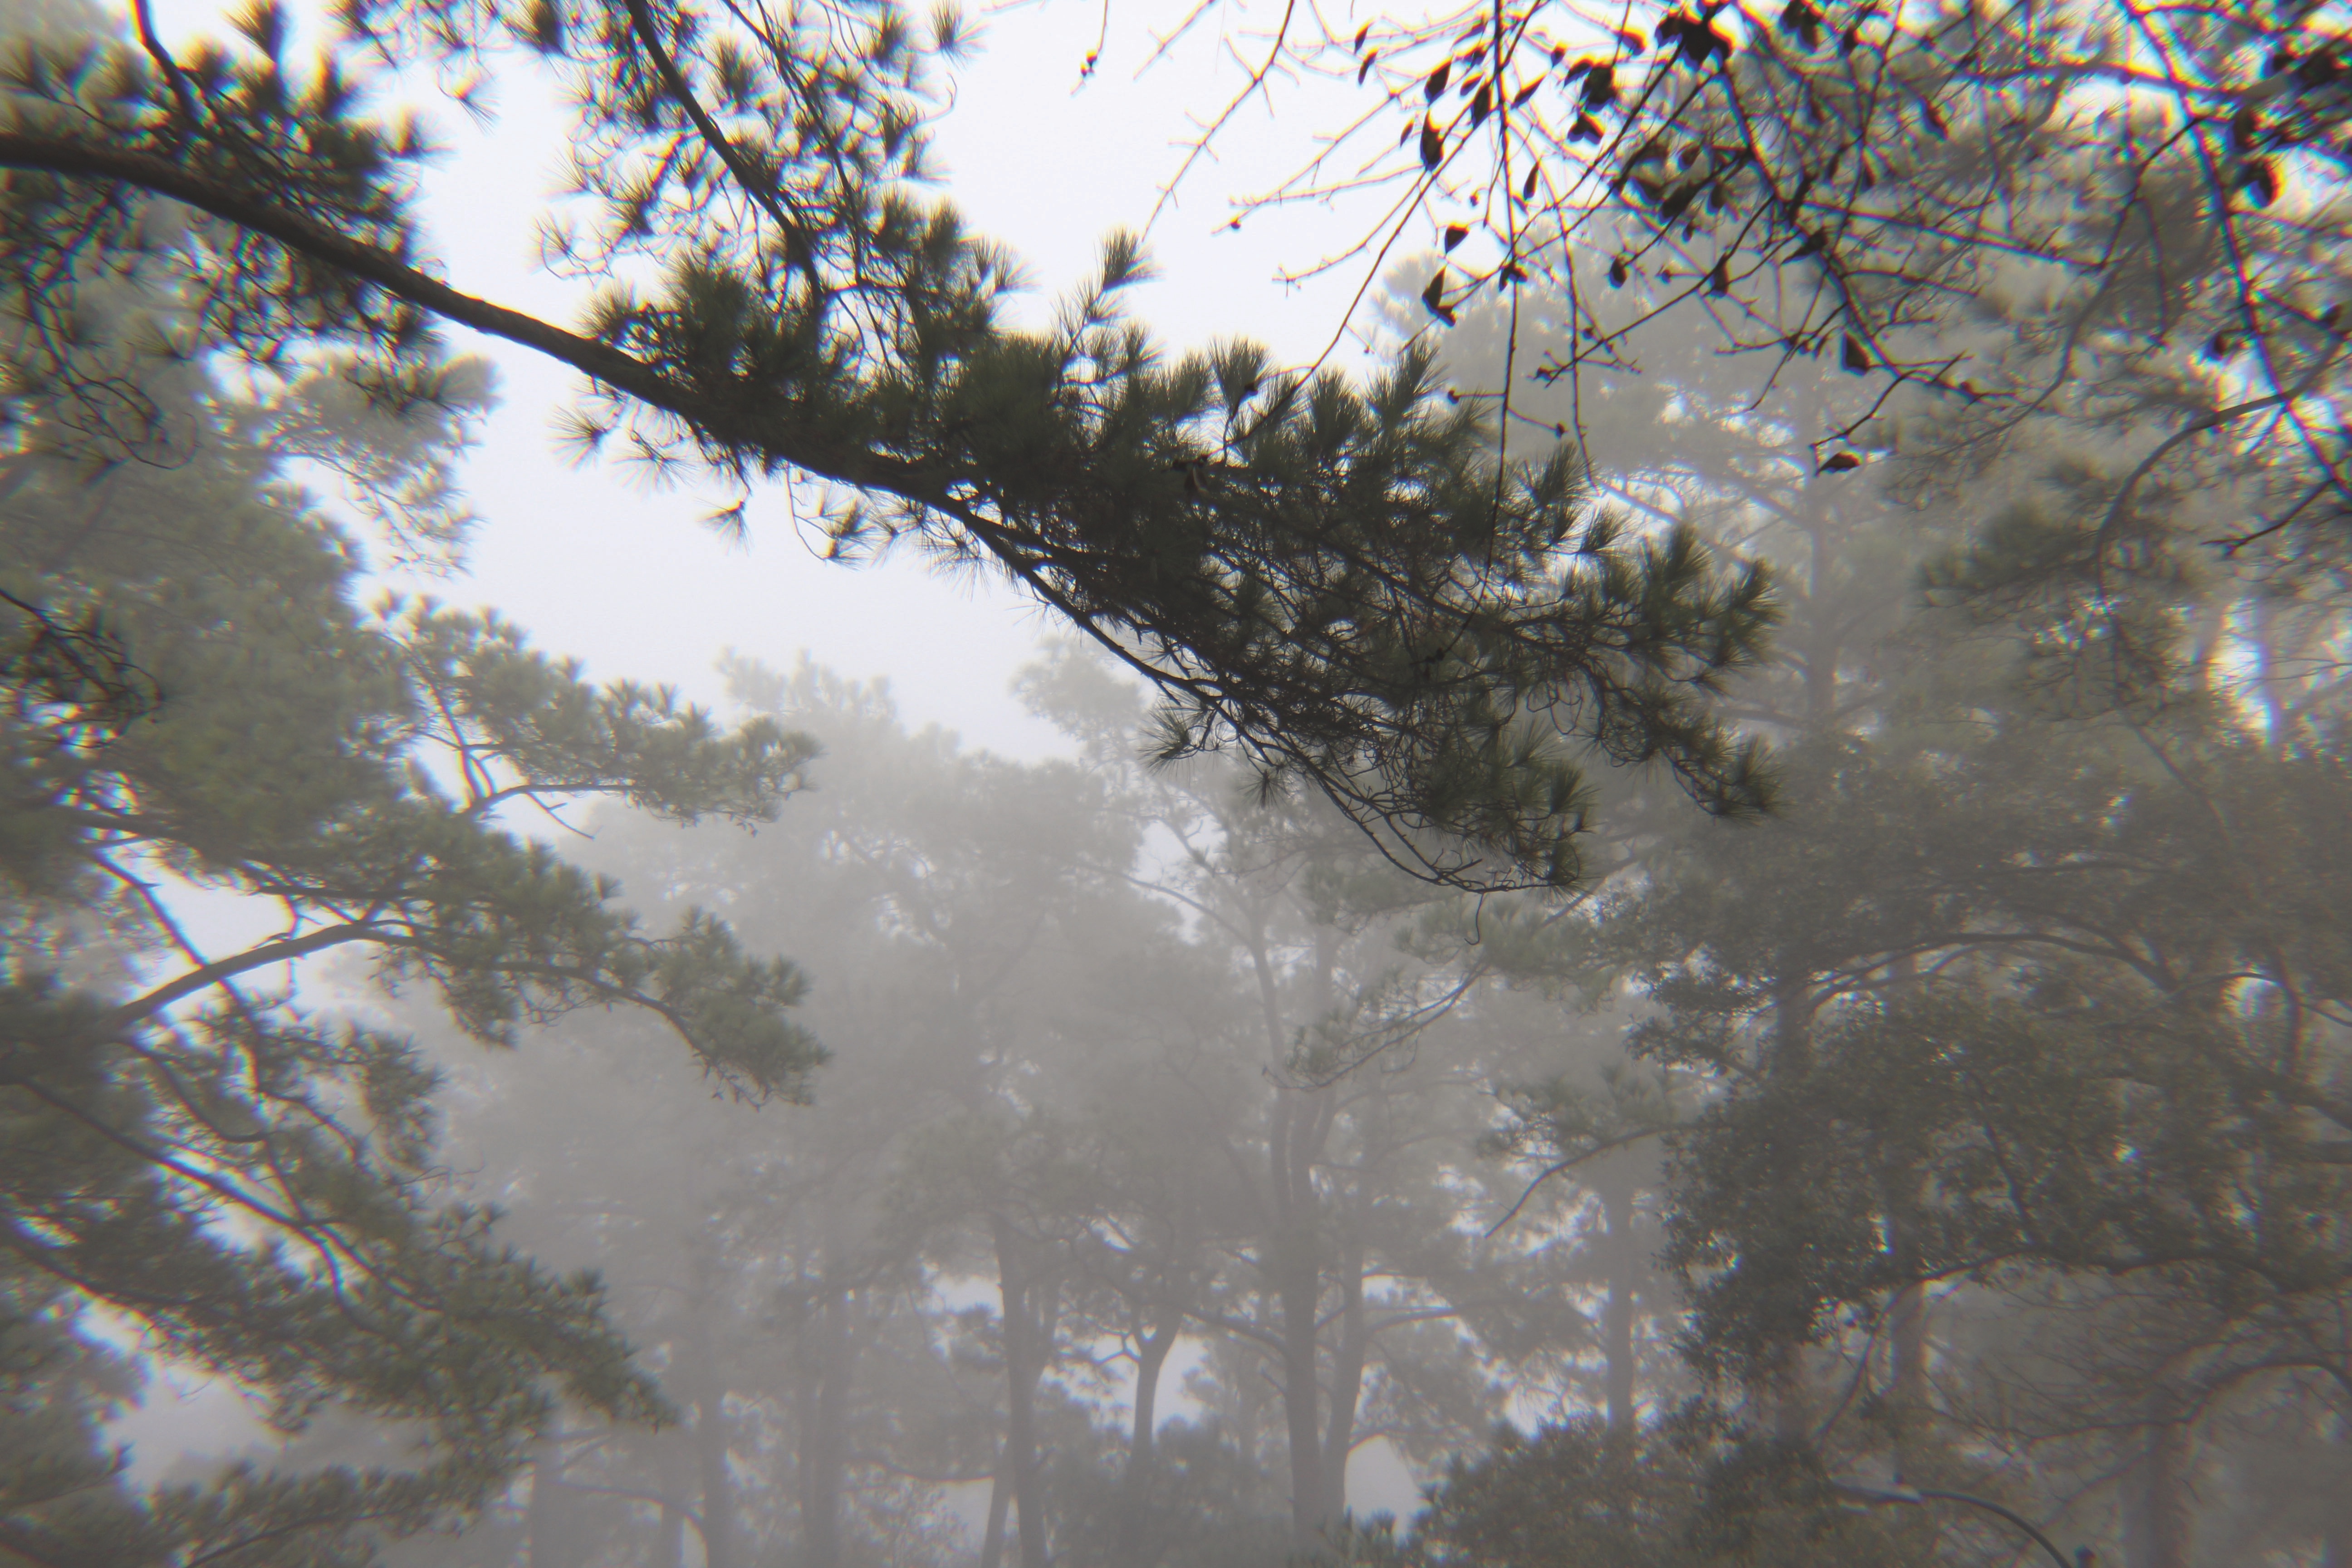
tree, nature, forest, branch, snow, winter, plant, sunlight, morning, leaf, frost, ice, reflection, autumn, weather, season, woodland, freezing, atmospheric phenomenon, woody plant